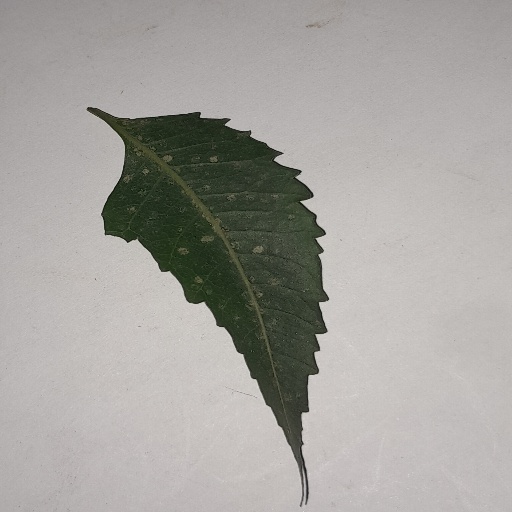
Species: Neem
Leaf condition: Powdery Mildew